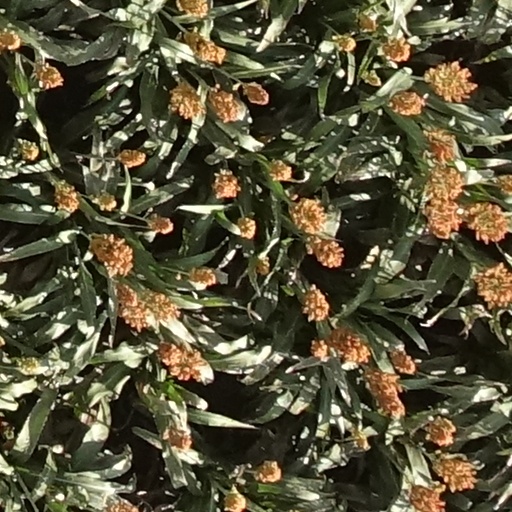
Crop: sorghum